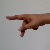
The image shows a hand gesture representing the letter 'P' in Indian Sign Language.